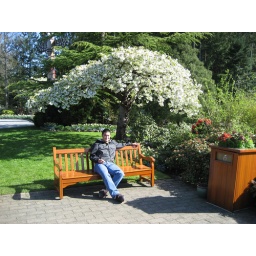
Wes takes a rest under a small tree covered in white flowers.